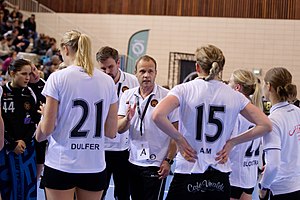
Claus Mogensen
Claus Mogensen er en dansk håndboldtræner, som træner København Håndbold. Han kom til klubben i 2016. Han har tidligere været cheftræner i Horsens HK, Stilling/Skanderborg Håndbold og SK Aarhus.